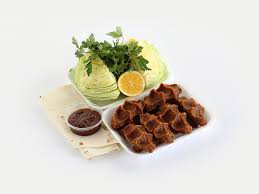
Yemek: cig_kofte